Kevin Bonifazi

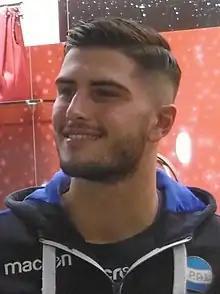
Bonifazi with SPAL in 2018

Kevin Bonifazi (born 19 May 1996) is an Italian professional footballer who plays as a centre-back for club Bologna.